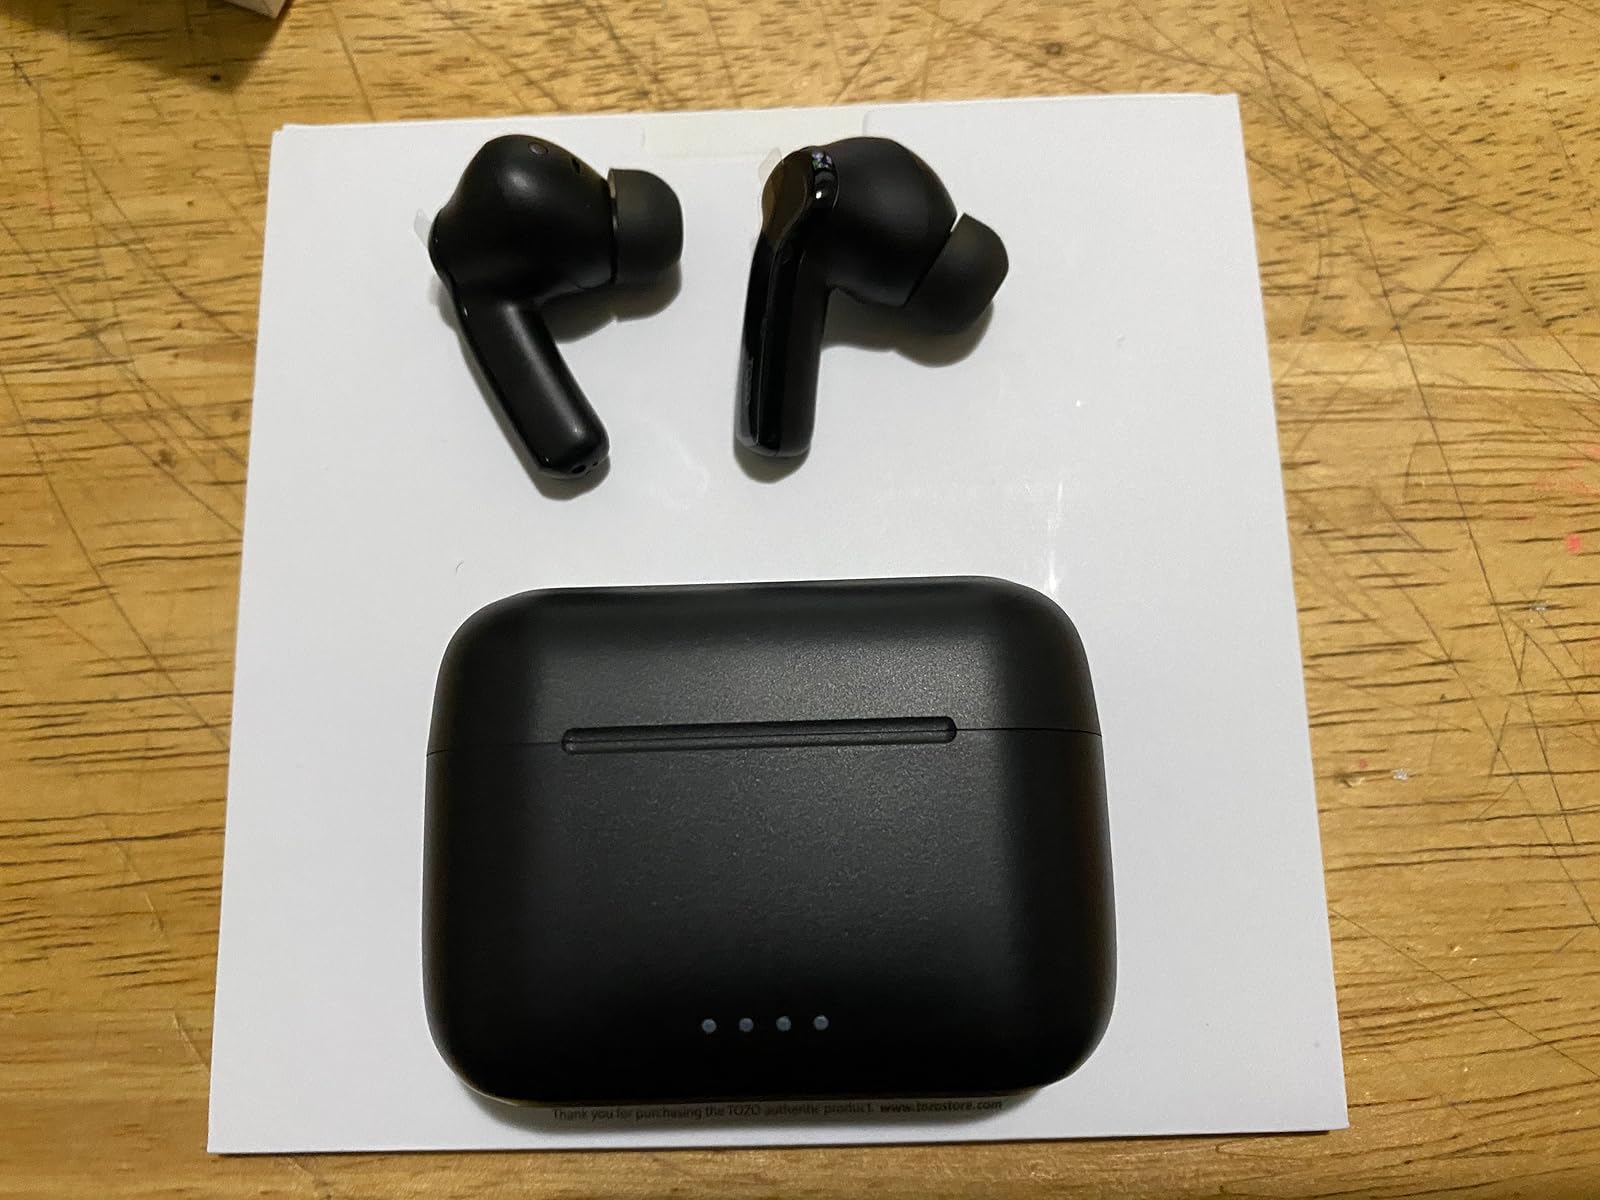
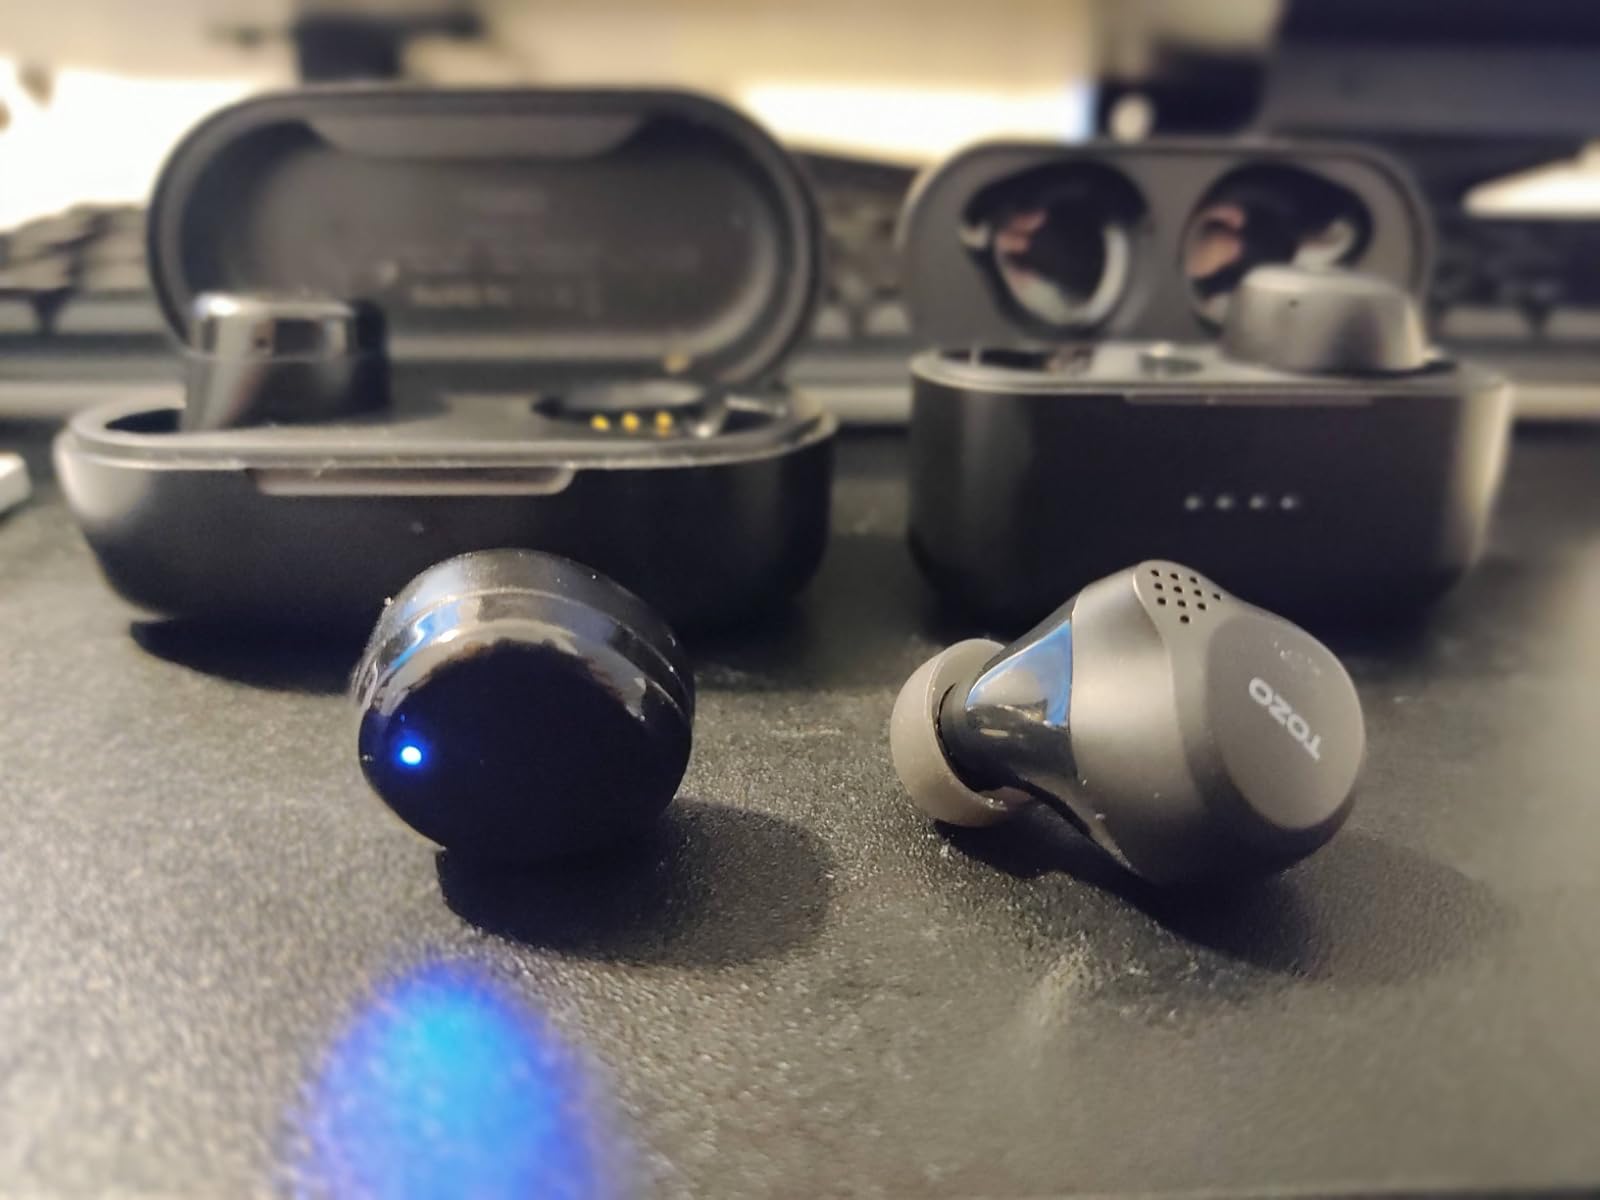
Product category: earbuds
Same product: no